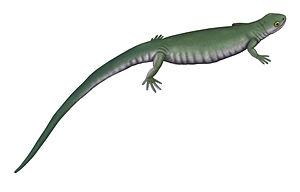
Scincosaurus est un genre éteint de lepospondyles de l'ordre des Nectridea et de la sous-famille des Scincosauridae ayant vécu en Europe au Carbonifère, il y a environ entre 315 et 307 Ma.